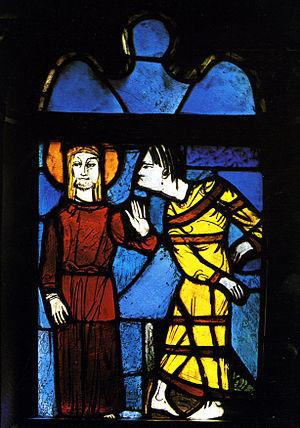
JoKarl Huber est un artiste allemand.